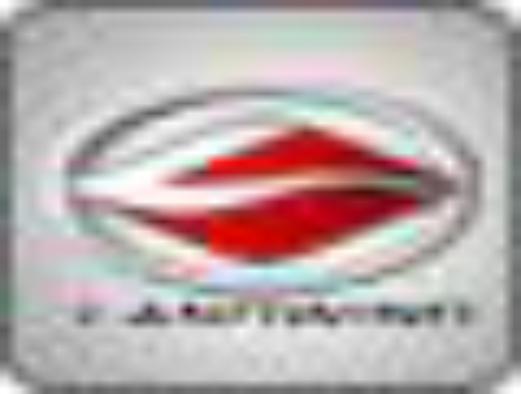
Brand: Landwind-2
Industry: Transportation